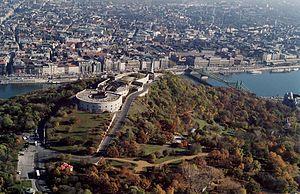
Le Gellért-hegy est une colline de Budapest.
La citadelle est le nom donné à la place forte qui domine Budapest du sommet du Gellért-hegy.